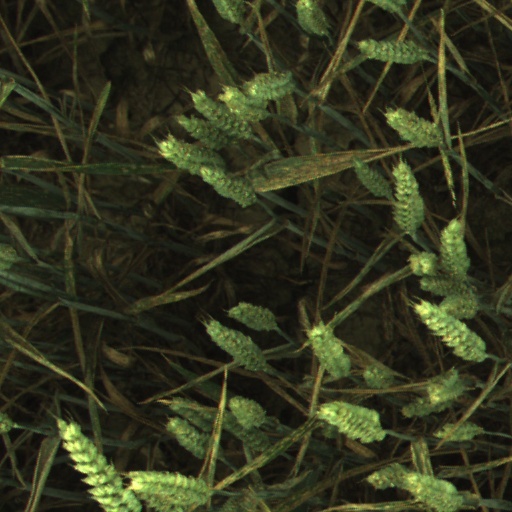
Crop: wheat